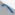
Number: 7